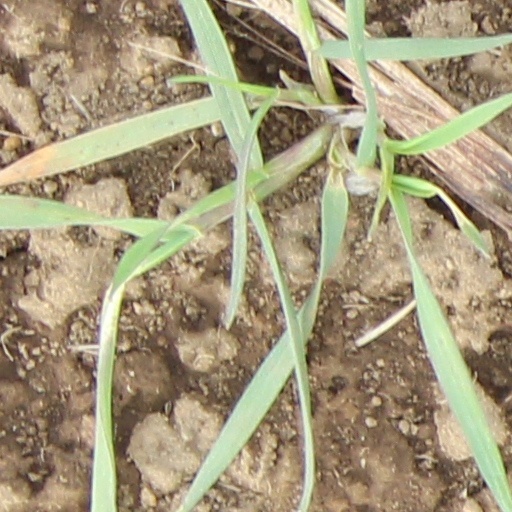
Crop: wheat